Big Brother (1923 film)

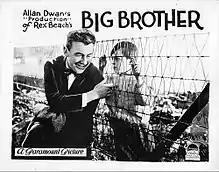
Film poster

Big Brother is a 1923 American silent drama film directed by Allan Dwan and written by Rex Beach and Paul Sloane. The film stars Tom Moore, Edith Roberts, Raymond Hatton, Joe King, Mickey Bennett, Charles Henderson, and Paul Panzer. The film was released on December 23, 1923, by Paramount Pictures.